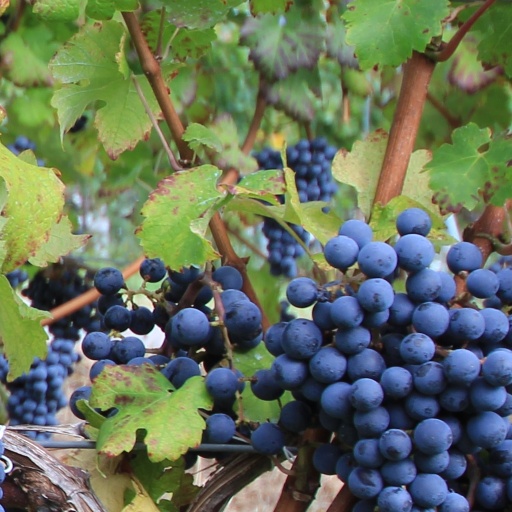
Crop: grape